Jasraj

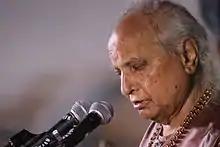
Jasraj at the Indira Gandhi Rashtriya Manav Sangrahalaya Poonam-35, Bhopal, in 2015

Jasraj was initiated into vocal music by his father, and later trained as a tabla accompanist under his elder brother, Pandit Pratap Narayan. He would frequently accompany Maniram in his solo vocal performances. He credits the vocalist, Begum Akhtar, as inspiring him to take up classical music.